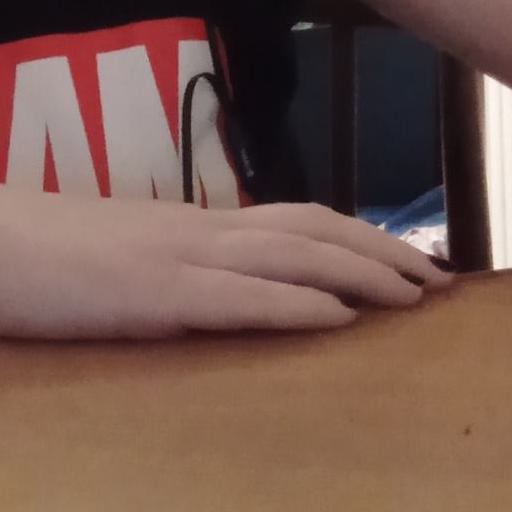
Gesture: no_gesture